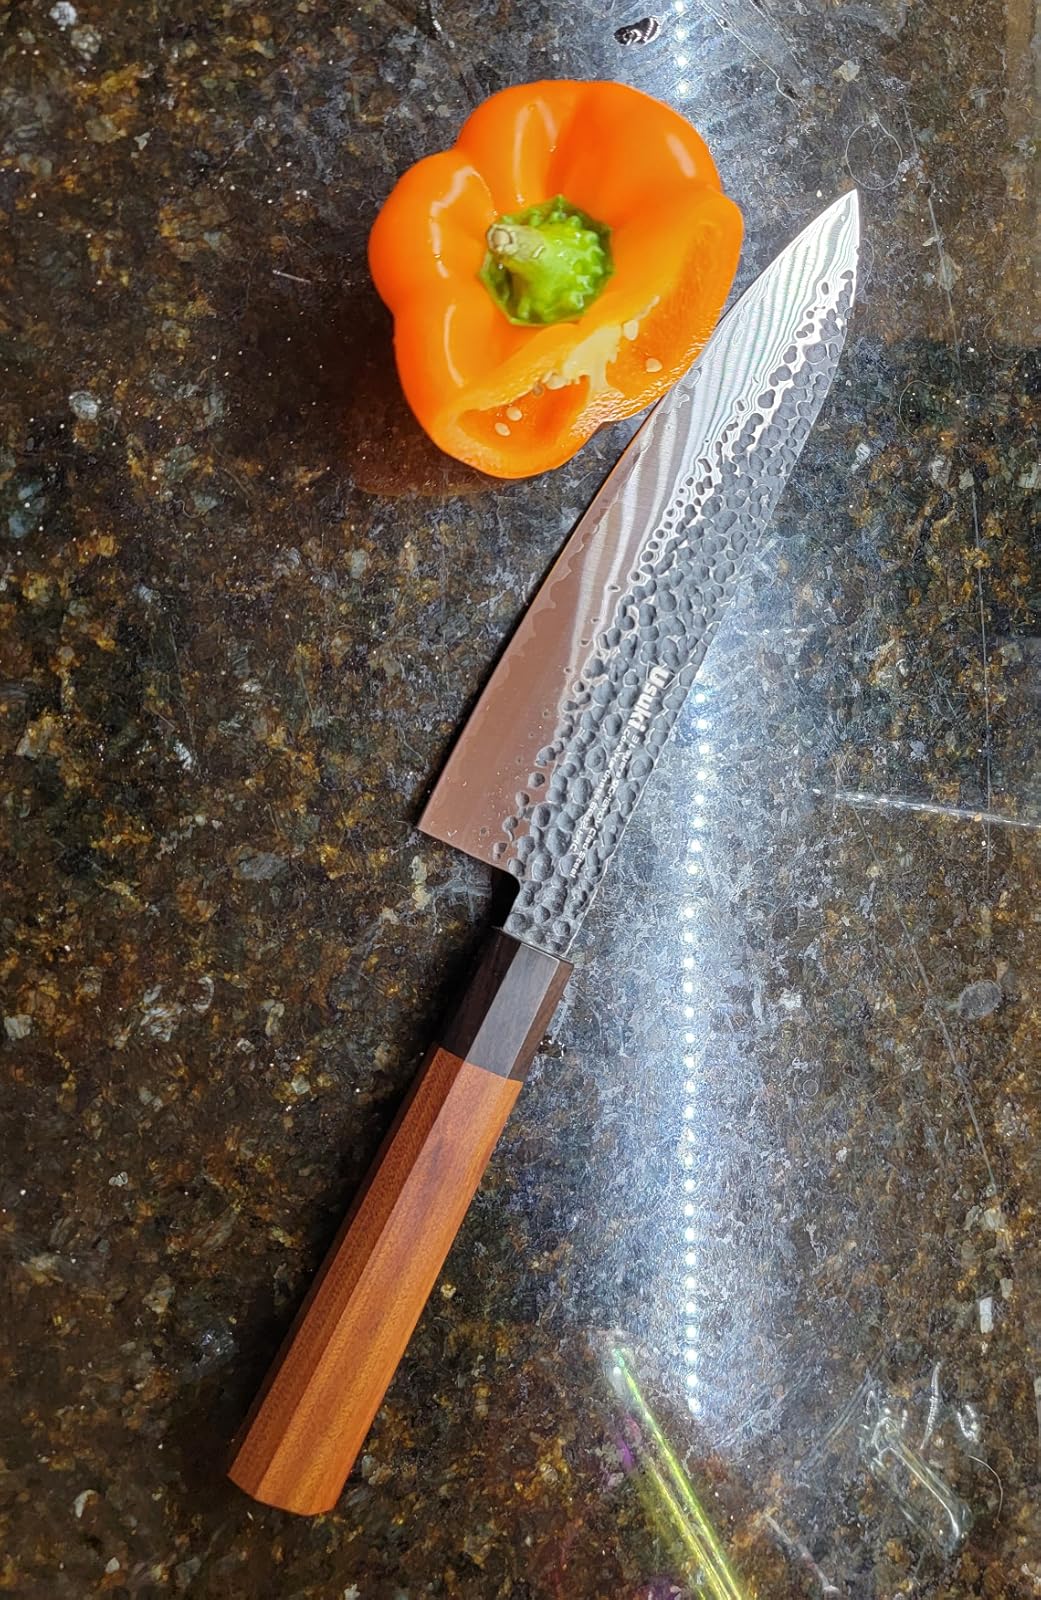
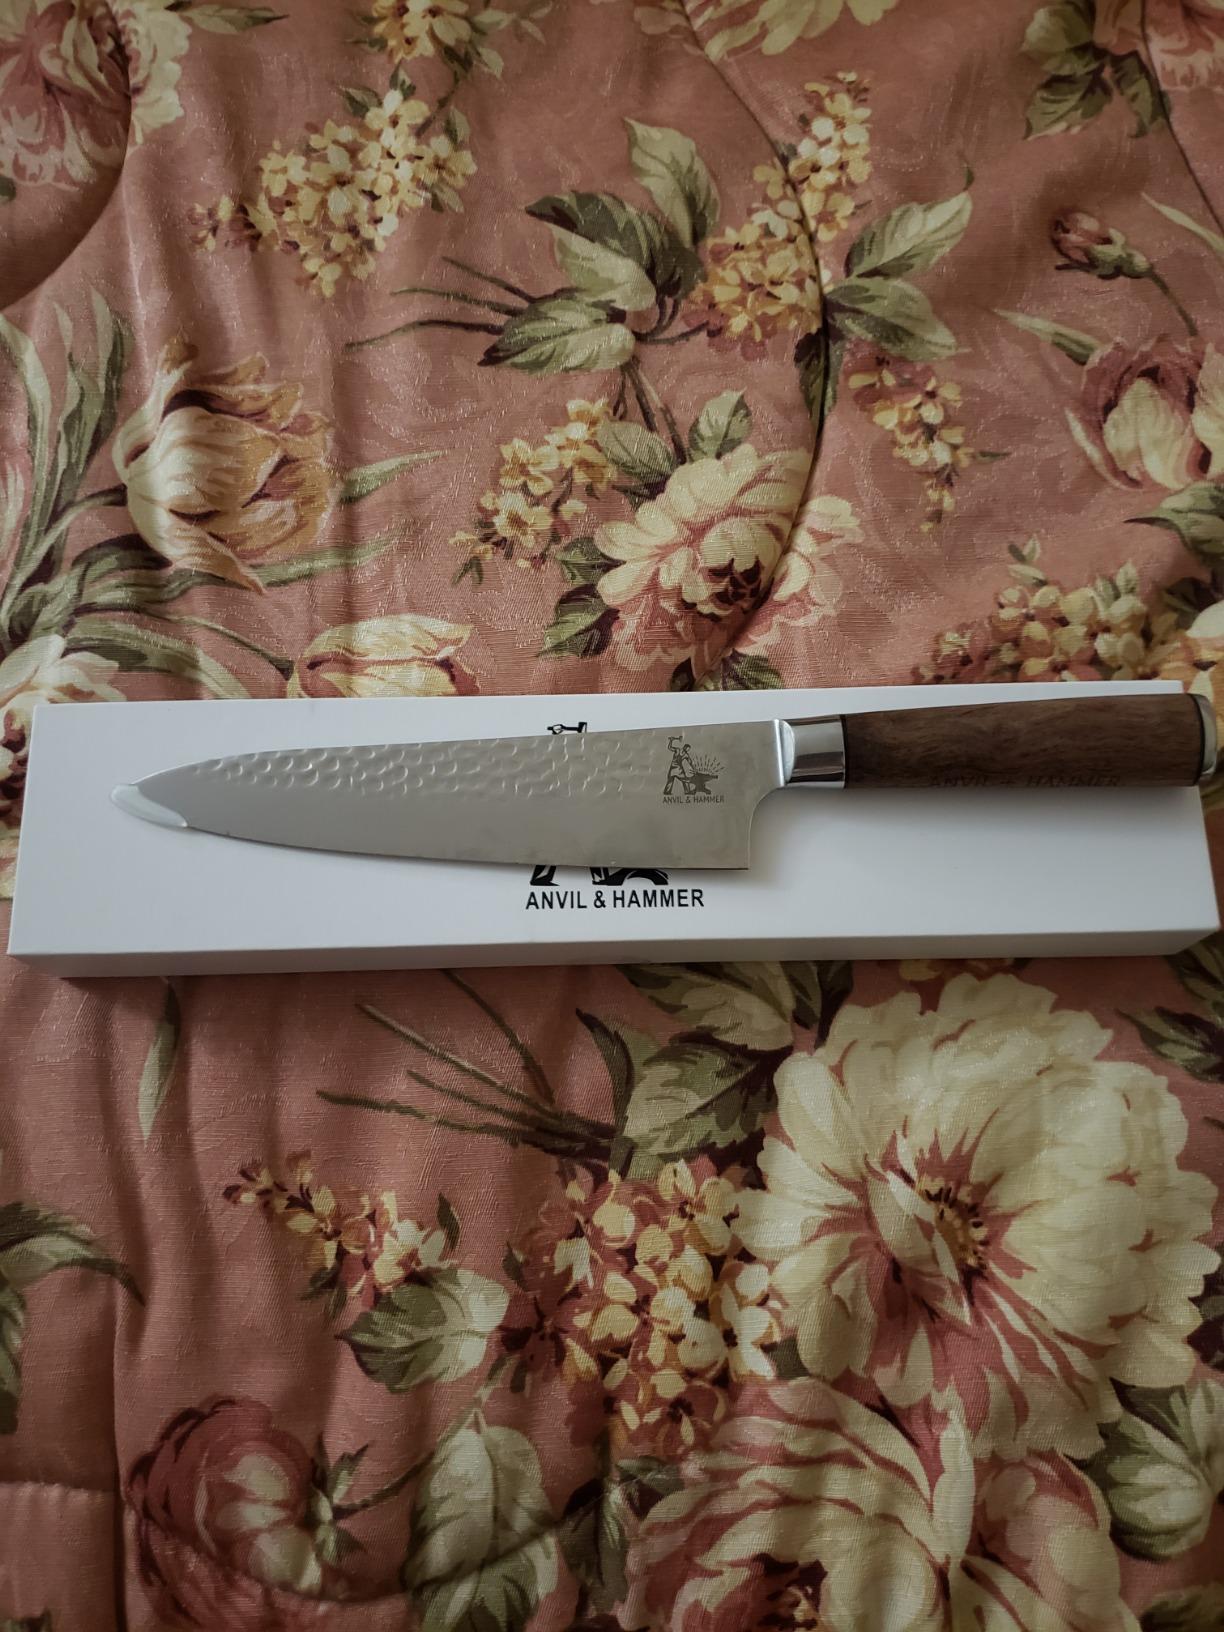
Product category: items_knife
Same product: no